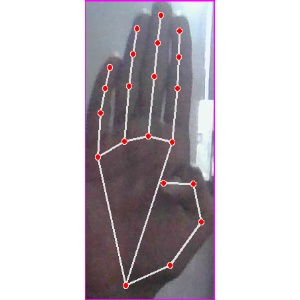
अक्षर: झ